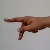
The image shows a hand gesture representing the letter 'P' in Indian Sign Language.